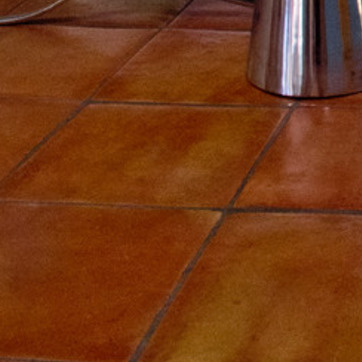
Material: tile